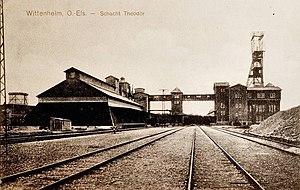
Le puits Théodore.
Le puits Théodore est un monument historique situé à Wittenheim, dans le département français du Haut-Rhin.